Joey Stivic

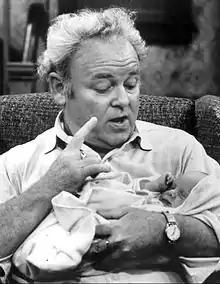
Stivic as an infant, being held by his grandfather, Archie Bunker

Joseph Michael "Joey" Stivic is a fictional character who first appeared on the 1970s American sitcom "All in the Family". Joey Stivic was the son and only child of Mike Stivic (played by Rob Reiner) and Gloria Stivic (played by Sally Struthers), and the grandson of Archie Bunker (Carroll O'Connor) and Edith Bunker (Jean Stapleton). The character first appeared as a newborn baby in a two-part episode of "All in the Family" that aired in December 1975.